Compound engine

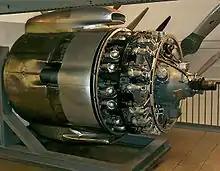
Wright R-3350 Duplex-Cyclone turbo compound engine

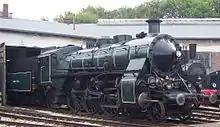
Bavarian S 3/6 compound locomotive, showing the two high-pressure cylinders mounted centrally in the frame and the two slightly larger low-pressure cylinders on either side

A compound engine is an engine that has more than one stage for recovering energy from the same working fluid, with the exhaust from the first stage passing through the second stage, and in some cases then on to another subsequent stage or even stages. Originally invented as a means of making steam engines more efficient, the compounding of engines by use of several stages has also been used on internal combustion engines and continues to have niche markets there.